Retribution (2023 film)

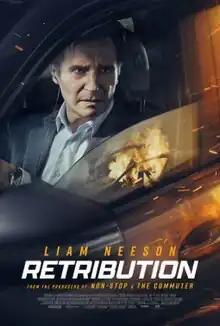
Theatrical release poster

Retribution is a 2023 action thriller film directed by Nimród Antal and written by Chris Salmanpour. The film stars Liam Neeson, Noma Dumezweni, Lilly Aspell, Jack Champion, Embeth Davidtz and Matthew Modine. It is the third remake of the 2015 Spanish film "El desconocido", which follows a man (Neeson) who gets trapped in his car after receiving a threat that it will explode if he gets out.